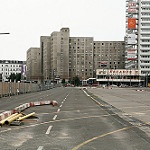
Scene: Outdoor